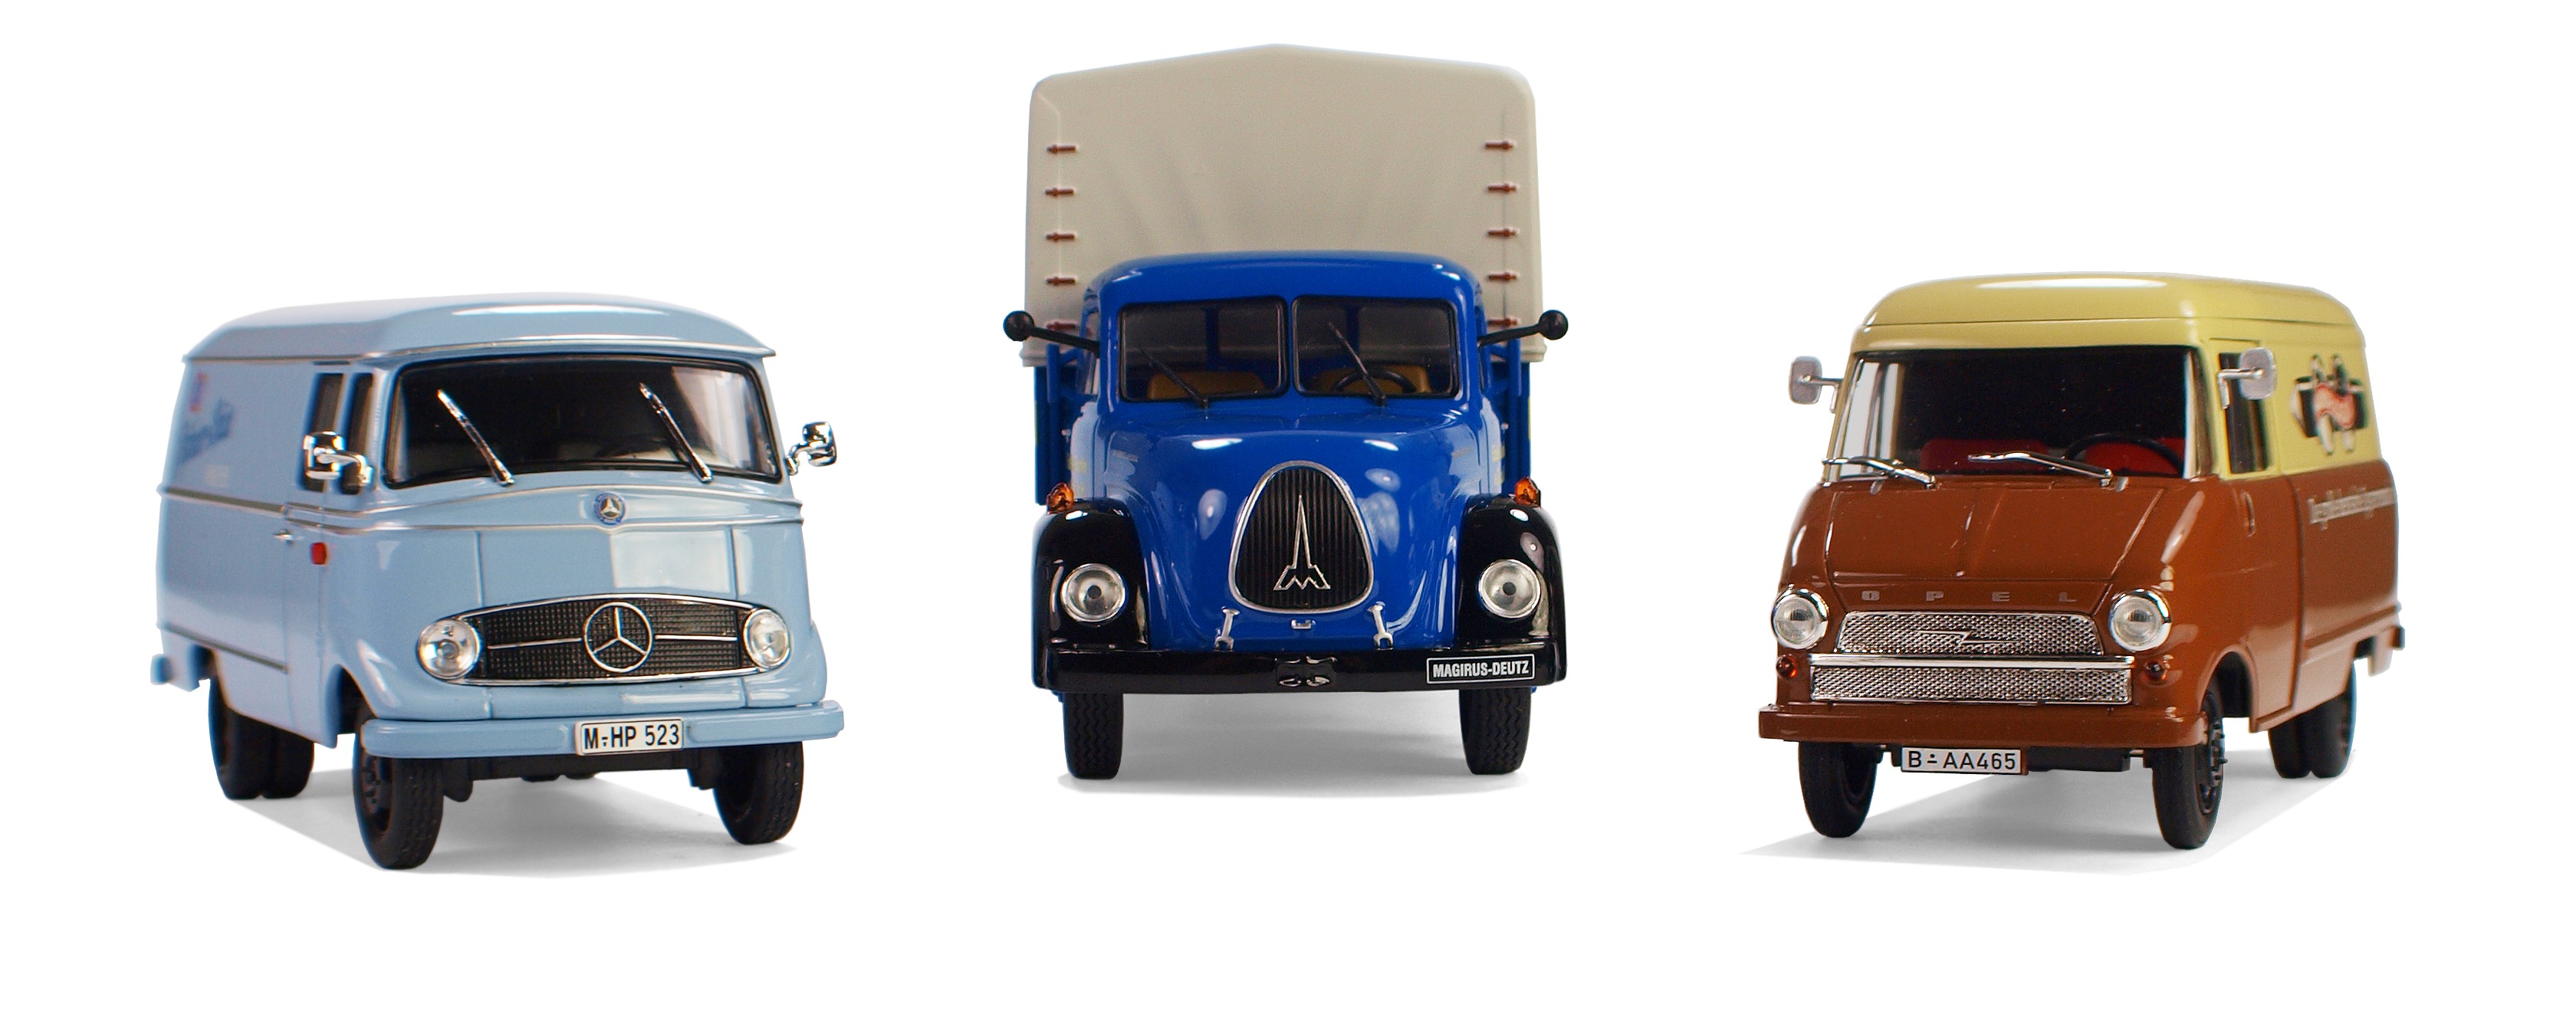
car, van, truck, vehicle, leisure, toy, oldtimer, model cars, hobby, model car, land vehicle, mode of transport, automobile make